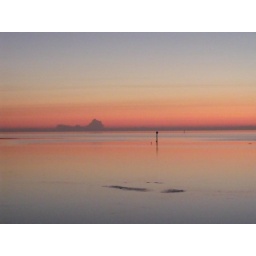
a cloud visible against the dawn sky